Johan Micoud

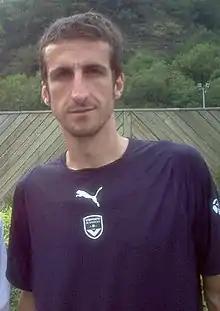
Micoud in 2006

Johan Cédric Micoud (born 24 July 1973) is a French former professional footballer who played as an attacking midfielder.